Maciej Makuszewski

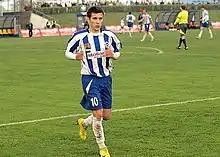
Makuszewski playing for Wigry Suwałki

Maciej Makuszewski (born 29 September 1989) is a Polish former professional footballer who played as a winger. He currently serves as the sporting director of III liga, group I club Wigry Suwałki.